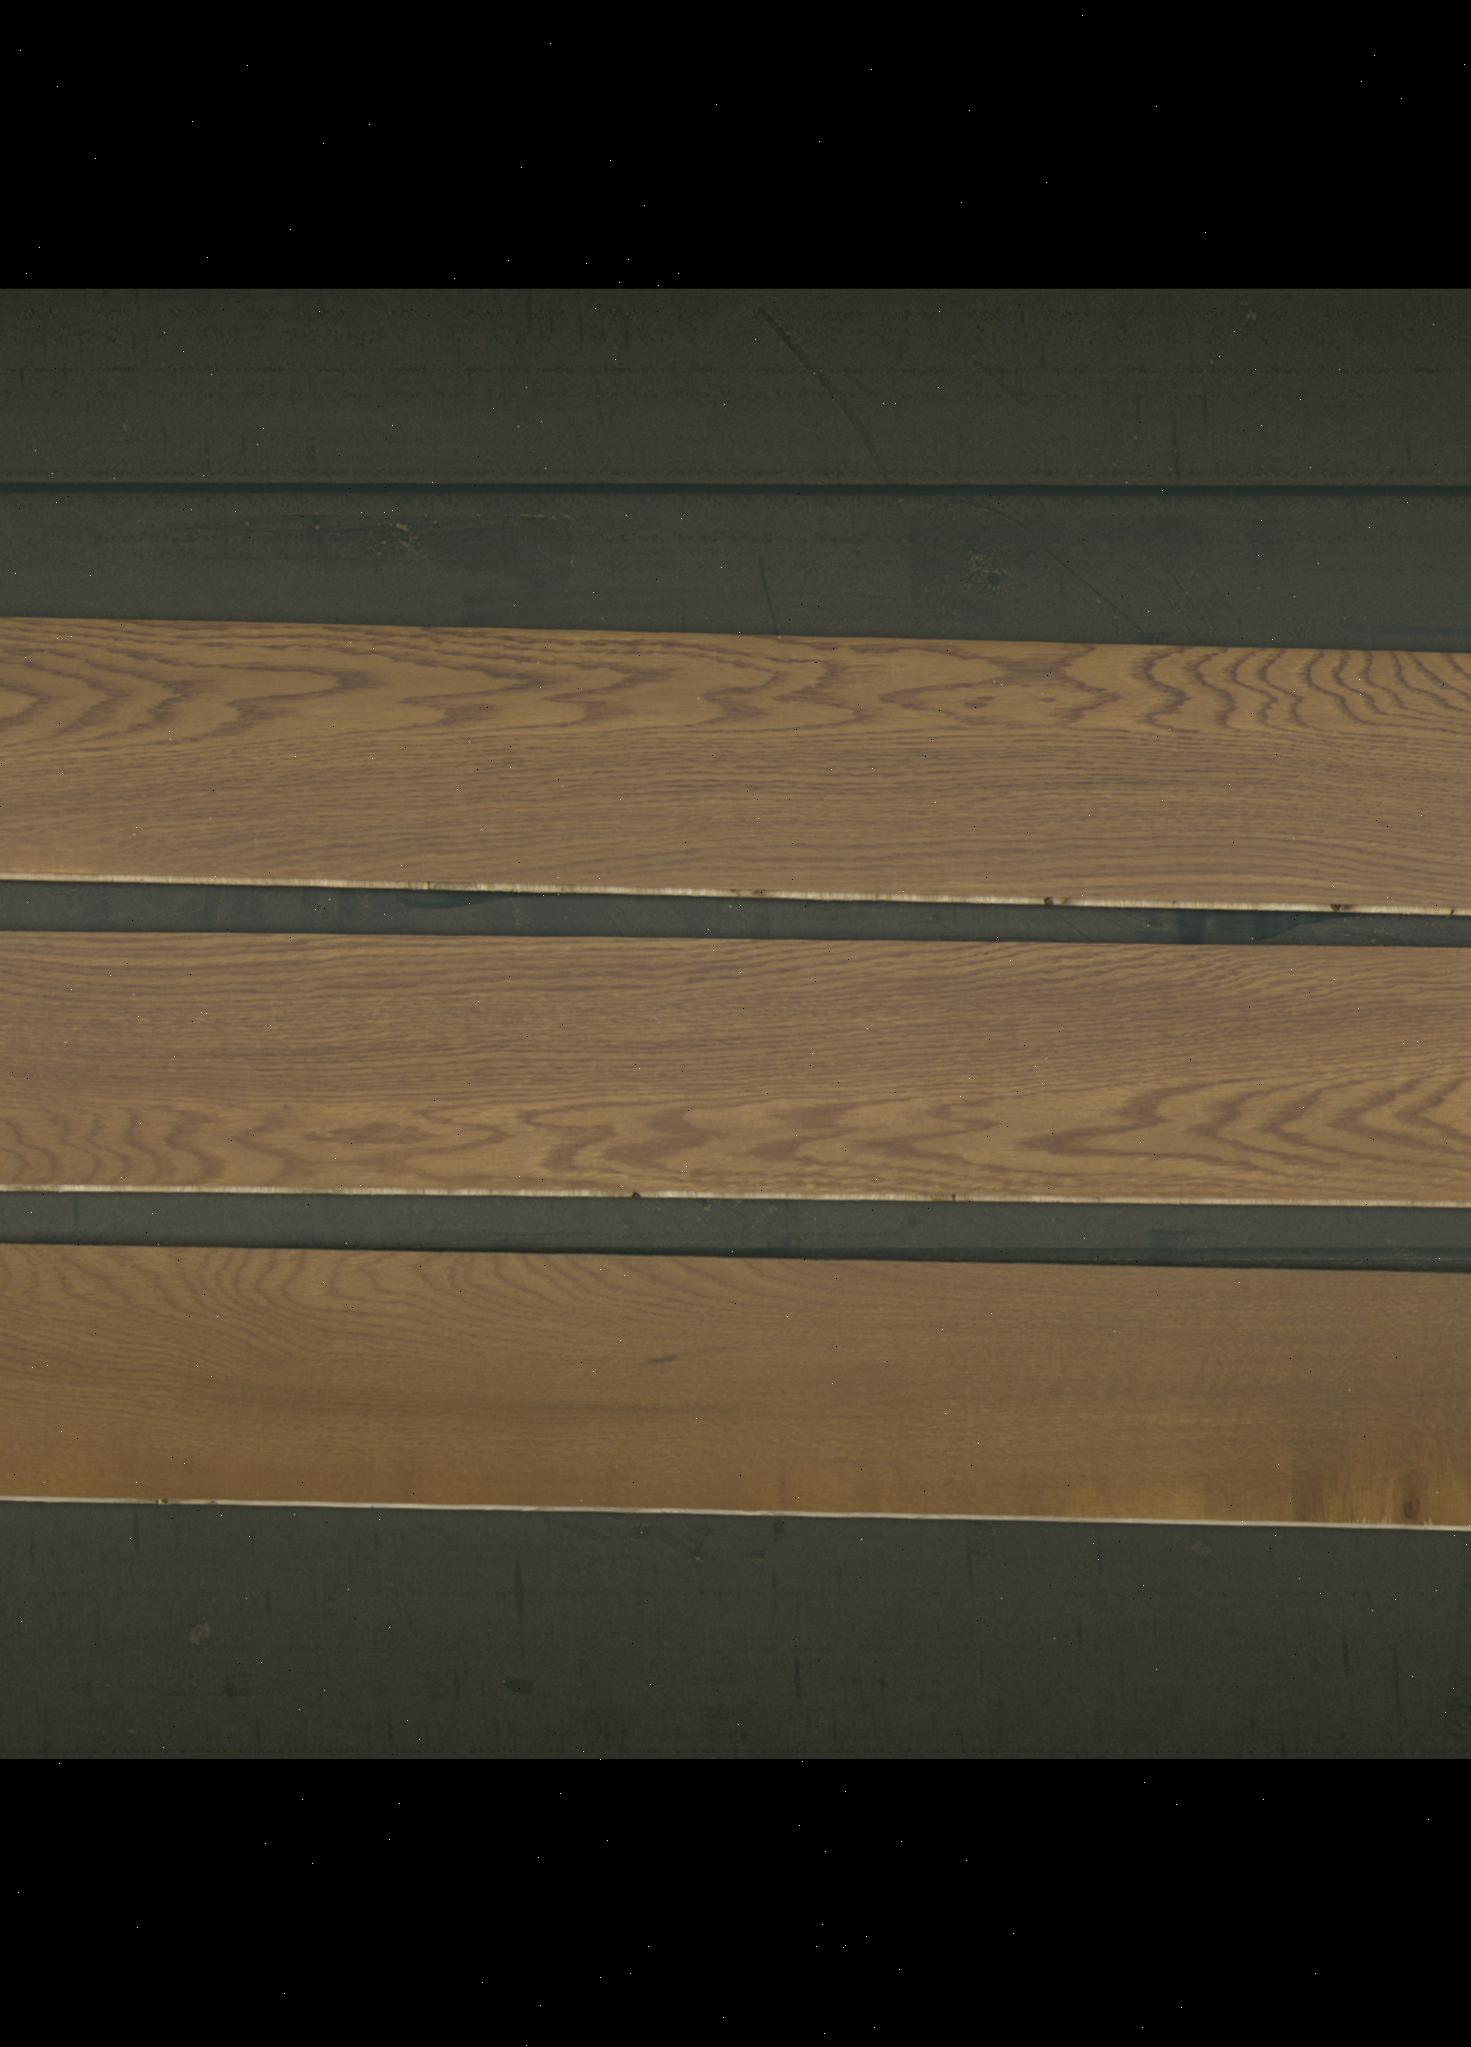
Label: mixers